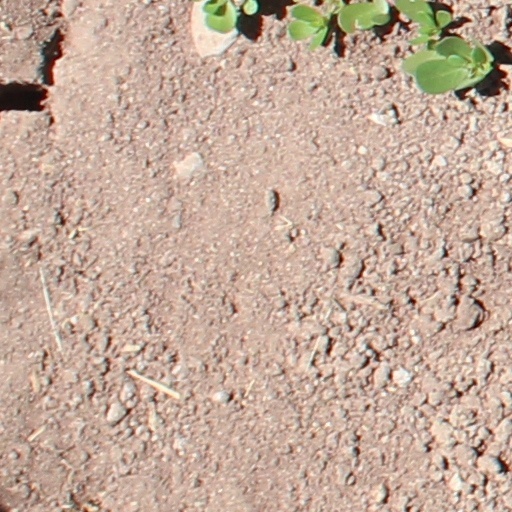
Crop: wheat